NASCAR Winston Cup Series era

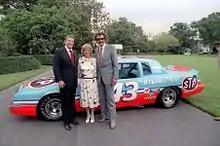
Ronald Reagan with Richard Petty

The NASCAR Winston Cup Series era was the period of the National Association for Stock Car Auto Racing (NASCAR) from 1971 to 2003. In 1971, NASCAR leased its naming rights to the R. J. Reynolds Tobacco Company (RJR) who named the series after its premier brand "Winston". The series was referred to as the NASCAR Winston Cup Series from that point forward. Many view the changes that resulted from RJR's involvement in the series as well as from the reduction in schedule from 48 to 31 races per year established 1972 as a time in which NASCAR entered the "modern era" of spectator sports. During this era, NASCAR experienced a significant rise in popularity that persisted until Winston left the sport after the 2003 season.